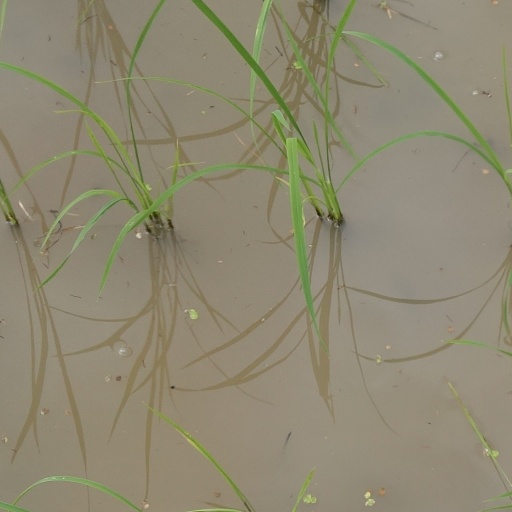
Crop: rice